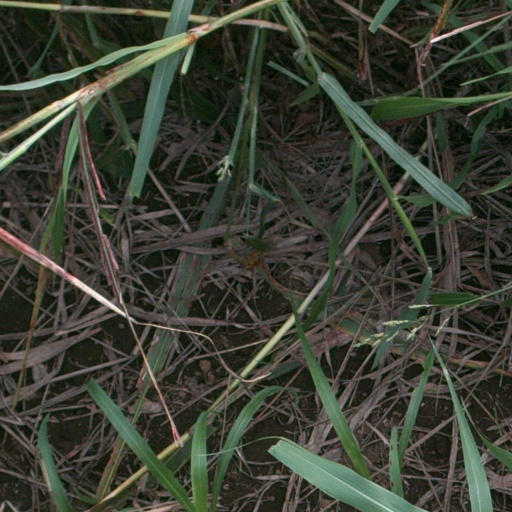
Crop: sorghum